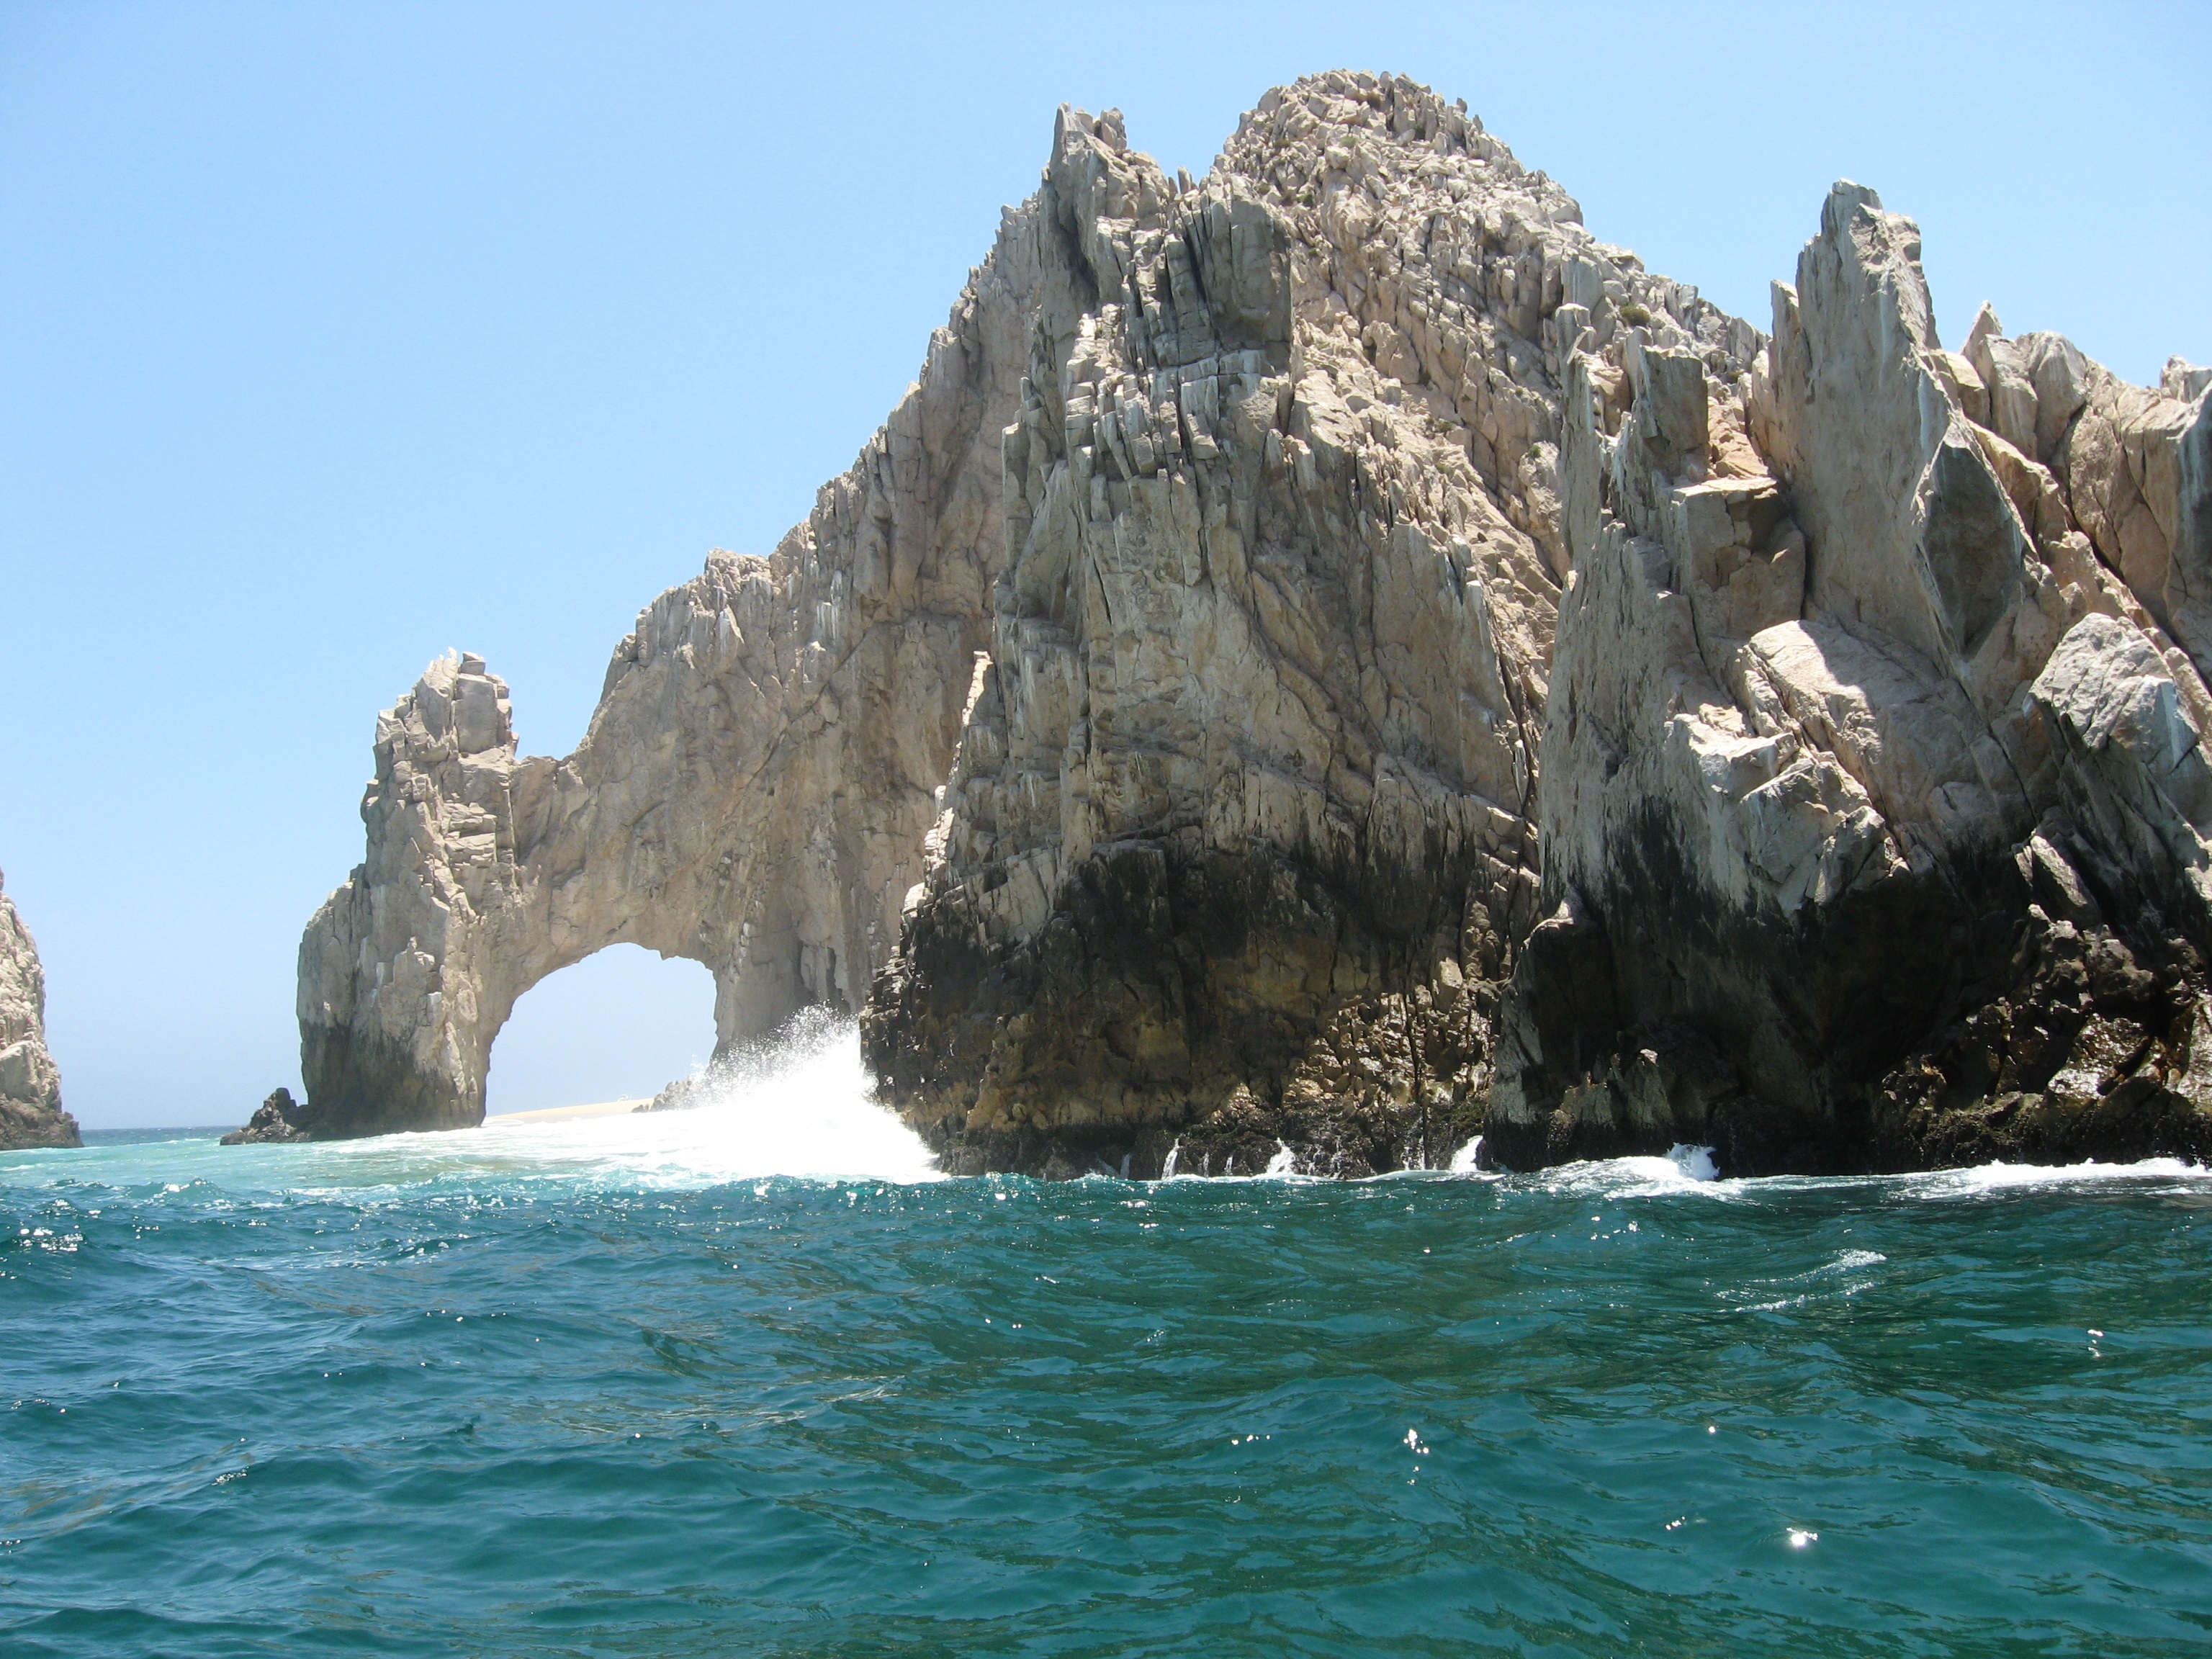
landscape, sea, coast, water, nature, rock, ocean, sky, sandstone, vacation, travel, formation, cliff, arch, natural, bay, landmark, stack, terrain, california, san, mexico, baja, los, pacific, cape, destination, cabo, lucas, islet, landform, land's end, geographical feature, los cabos